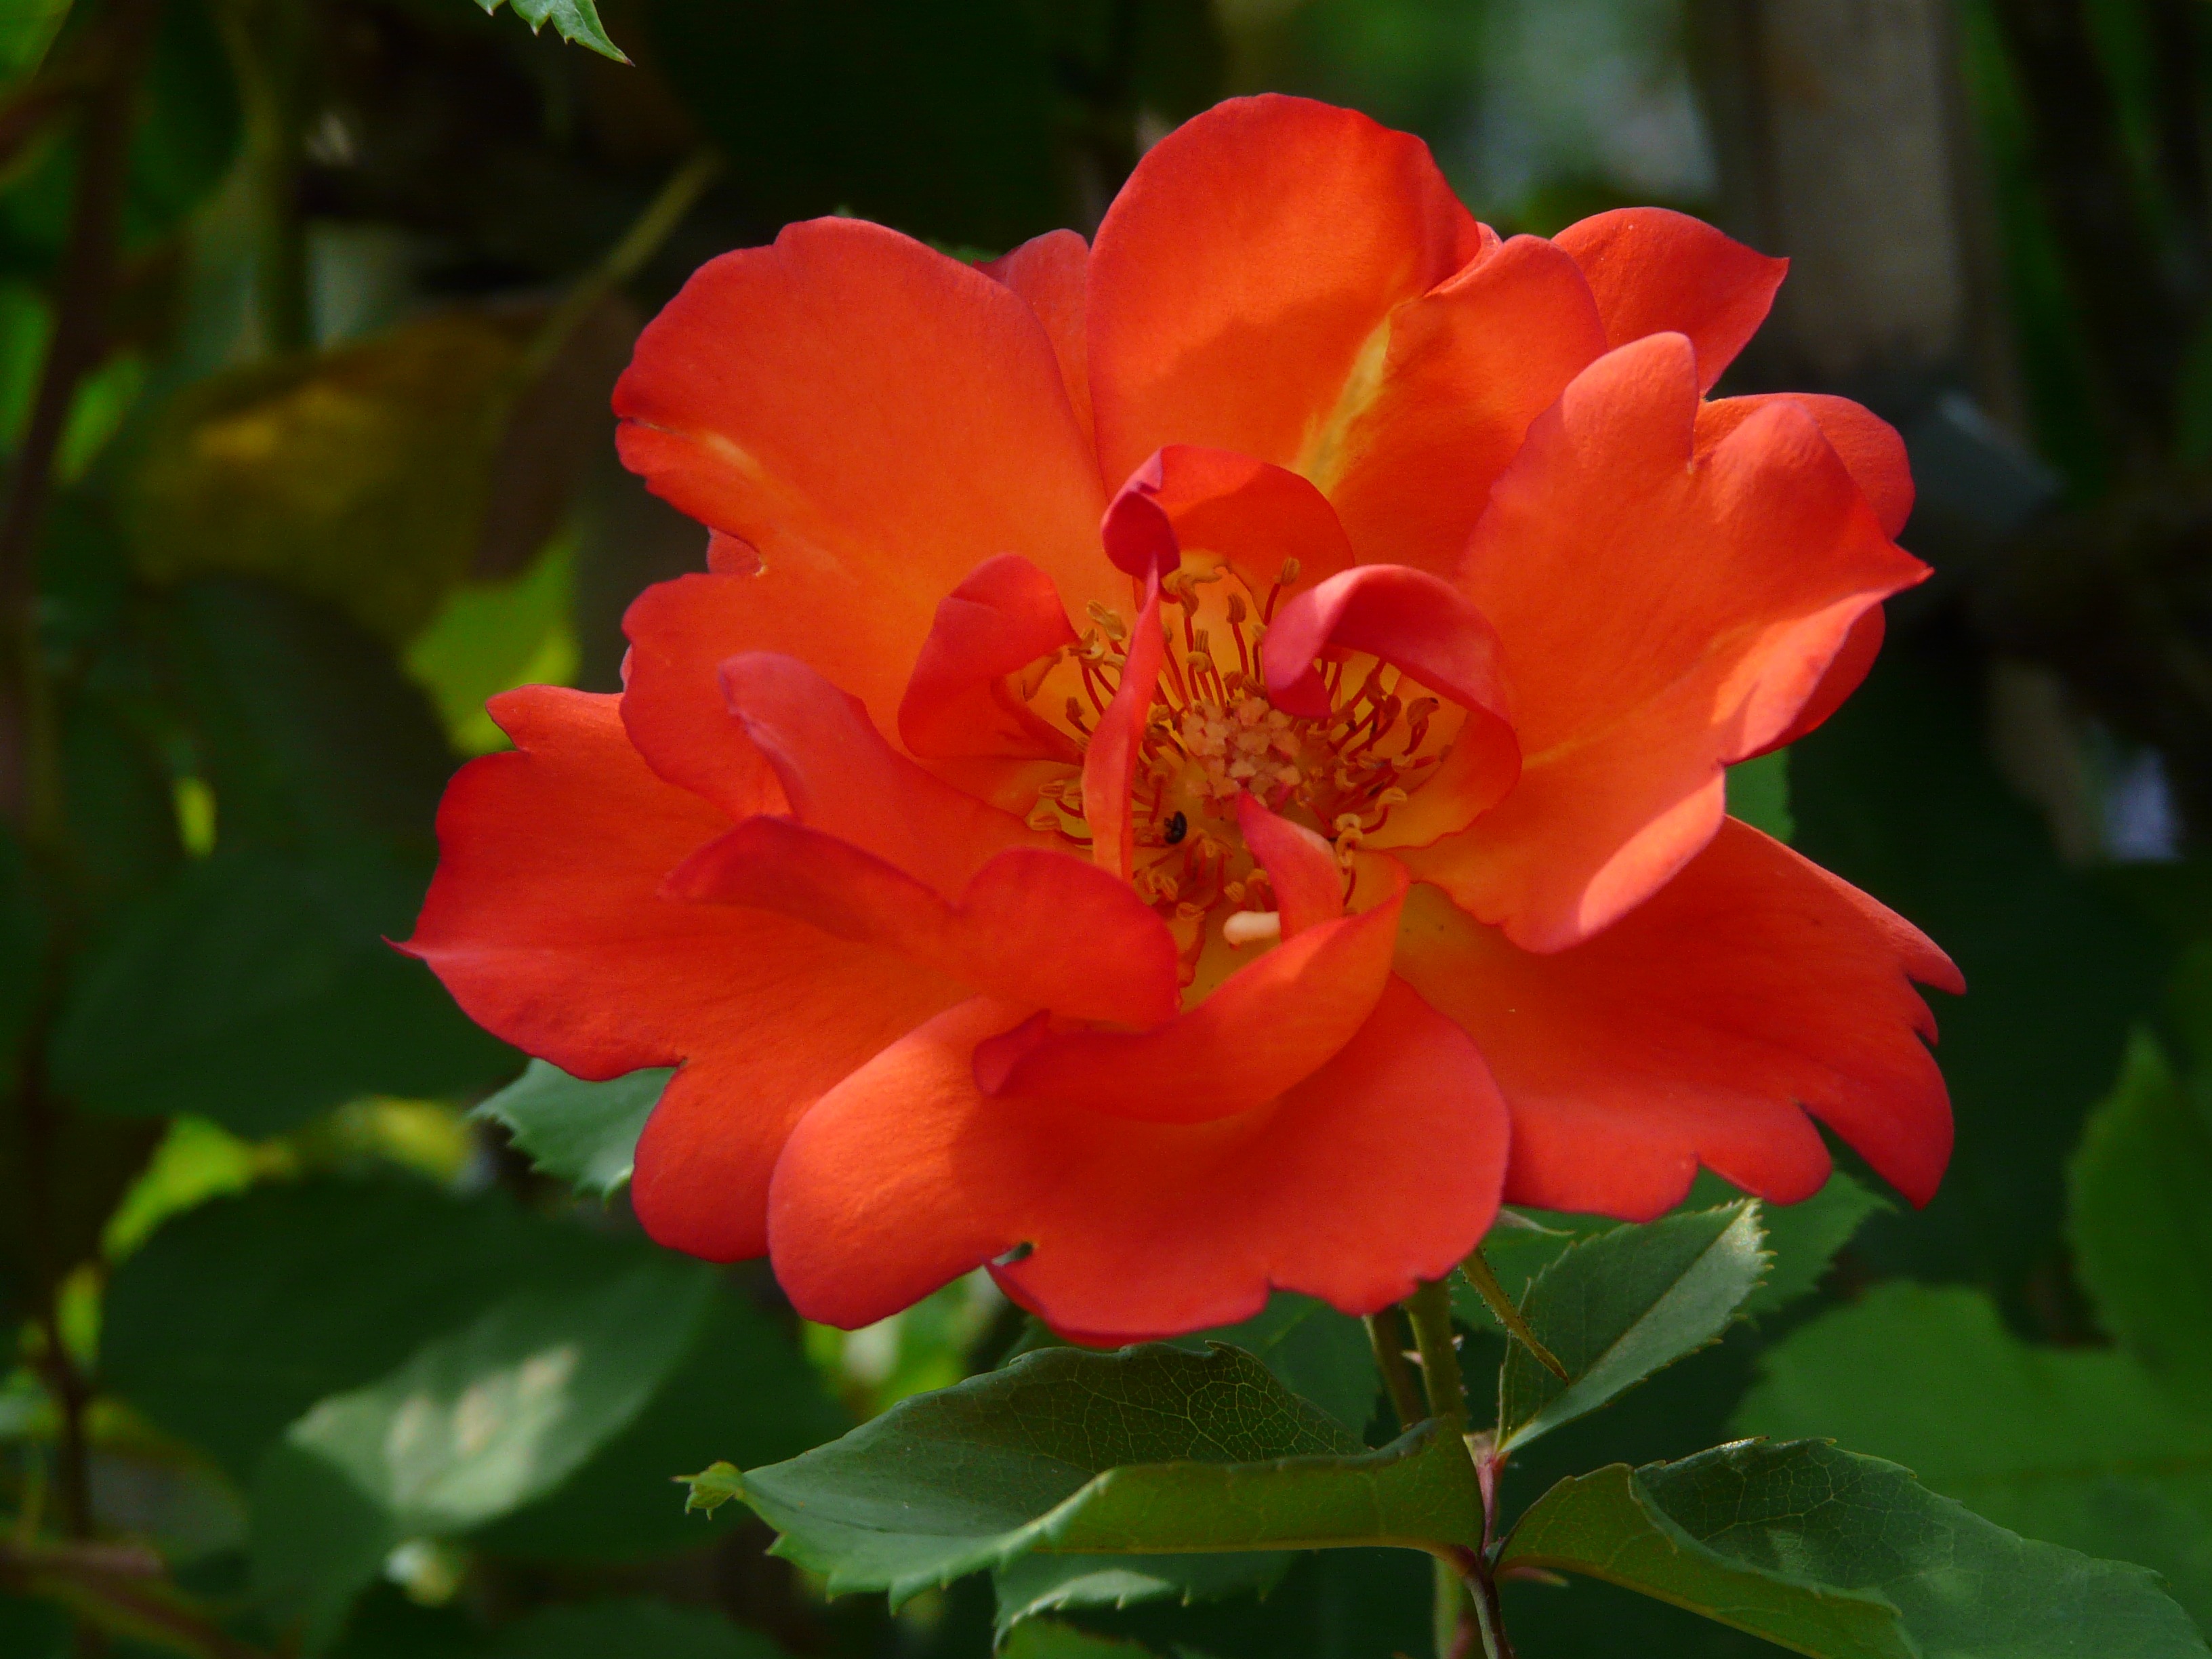
blossom, plant, flower, petal, bloom, rose, red, botany, flora, shrub, floribunda, macro photography, flowering plant, garden roses, rose family, annual plant, land plant